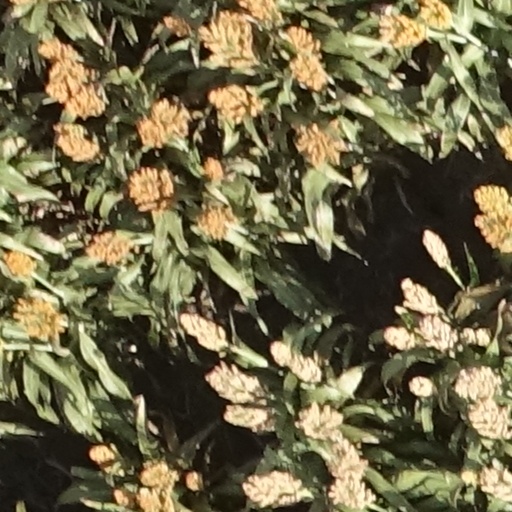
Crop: sorghum